Big City Plan

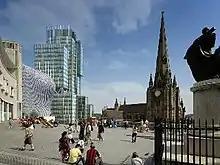
How the controversial Beorma Tower will look from the Bullring

Masshouse is a development with the construction of 13 new highrise blocks intended for public services, commerce and residential purposes. When completed, the blocks will have a prominent position on the Eastside skyline. Also planned for location at Masshouse was Birmingham Magistrates' Court, which was scheduled to begin building in March 2010 to be completed in early 2013, but has since been cancelled by the Conservative-LibDem Coalition government.